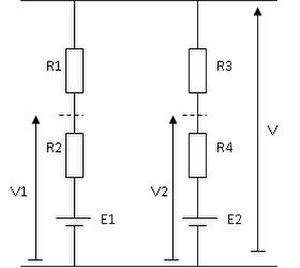
Ce schéma comprend des sources de tension avec leur propre résistance interne.
Le théorème de Millman est une forme particulière de la loi des nœuds exprimée en termes de potentiel. Il est ainsi nommé en l'honneur de l'électronicien américain Jacob Millman.